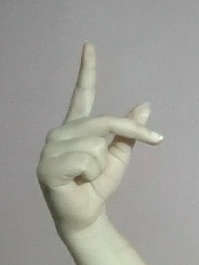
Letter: dha